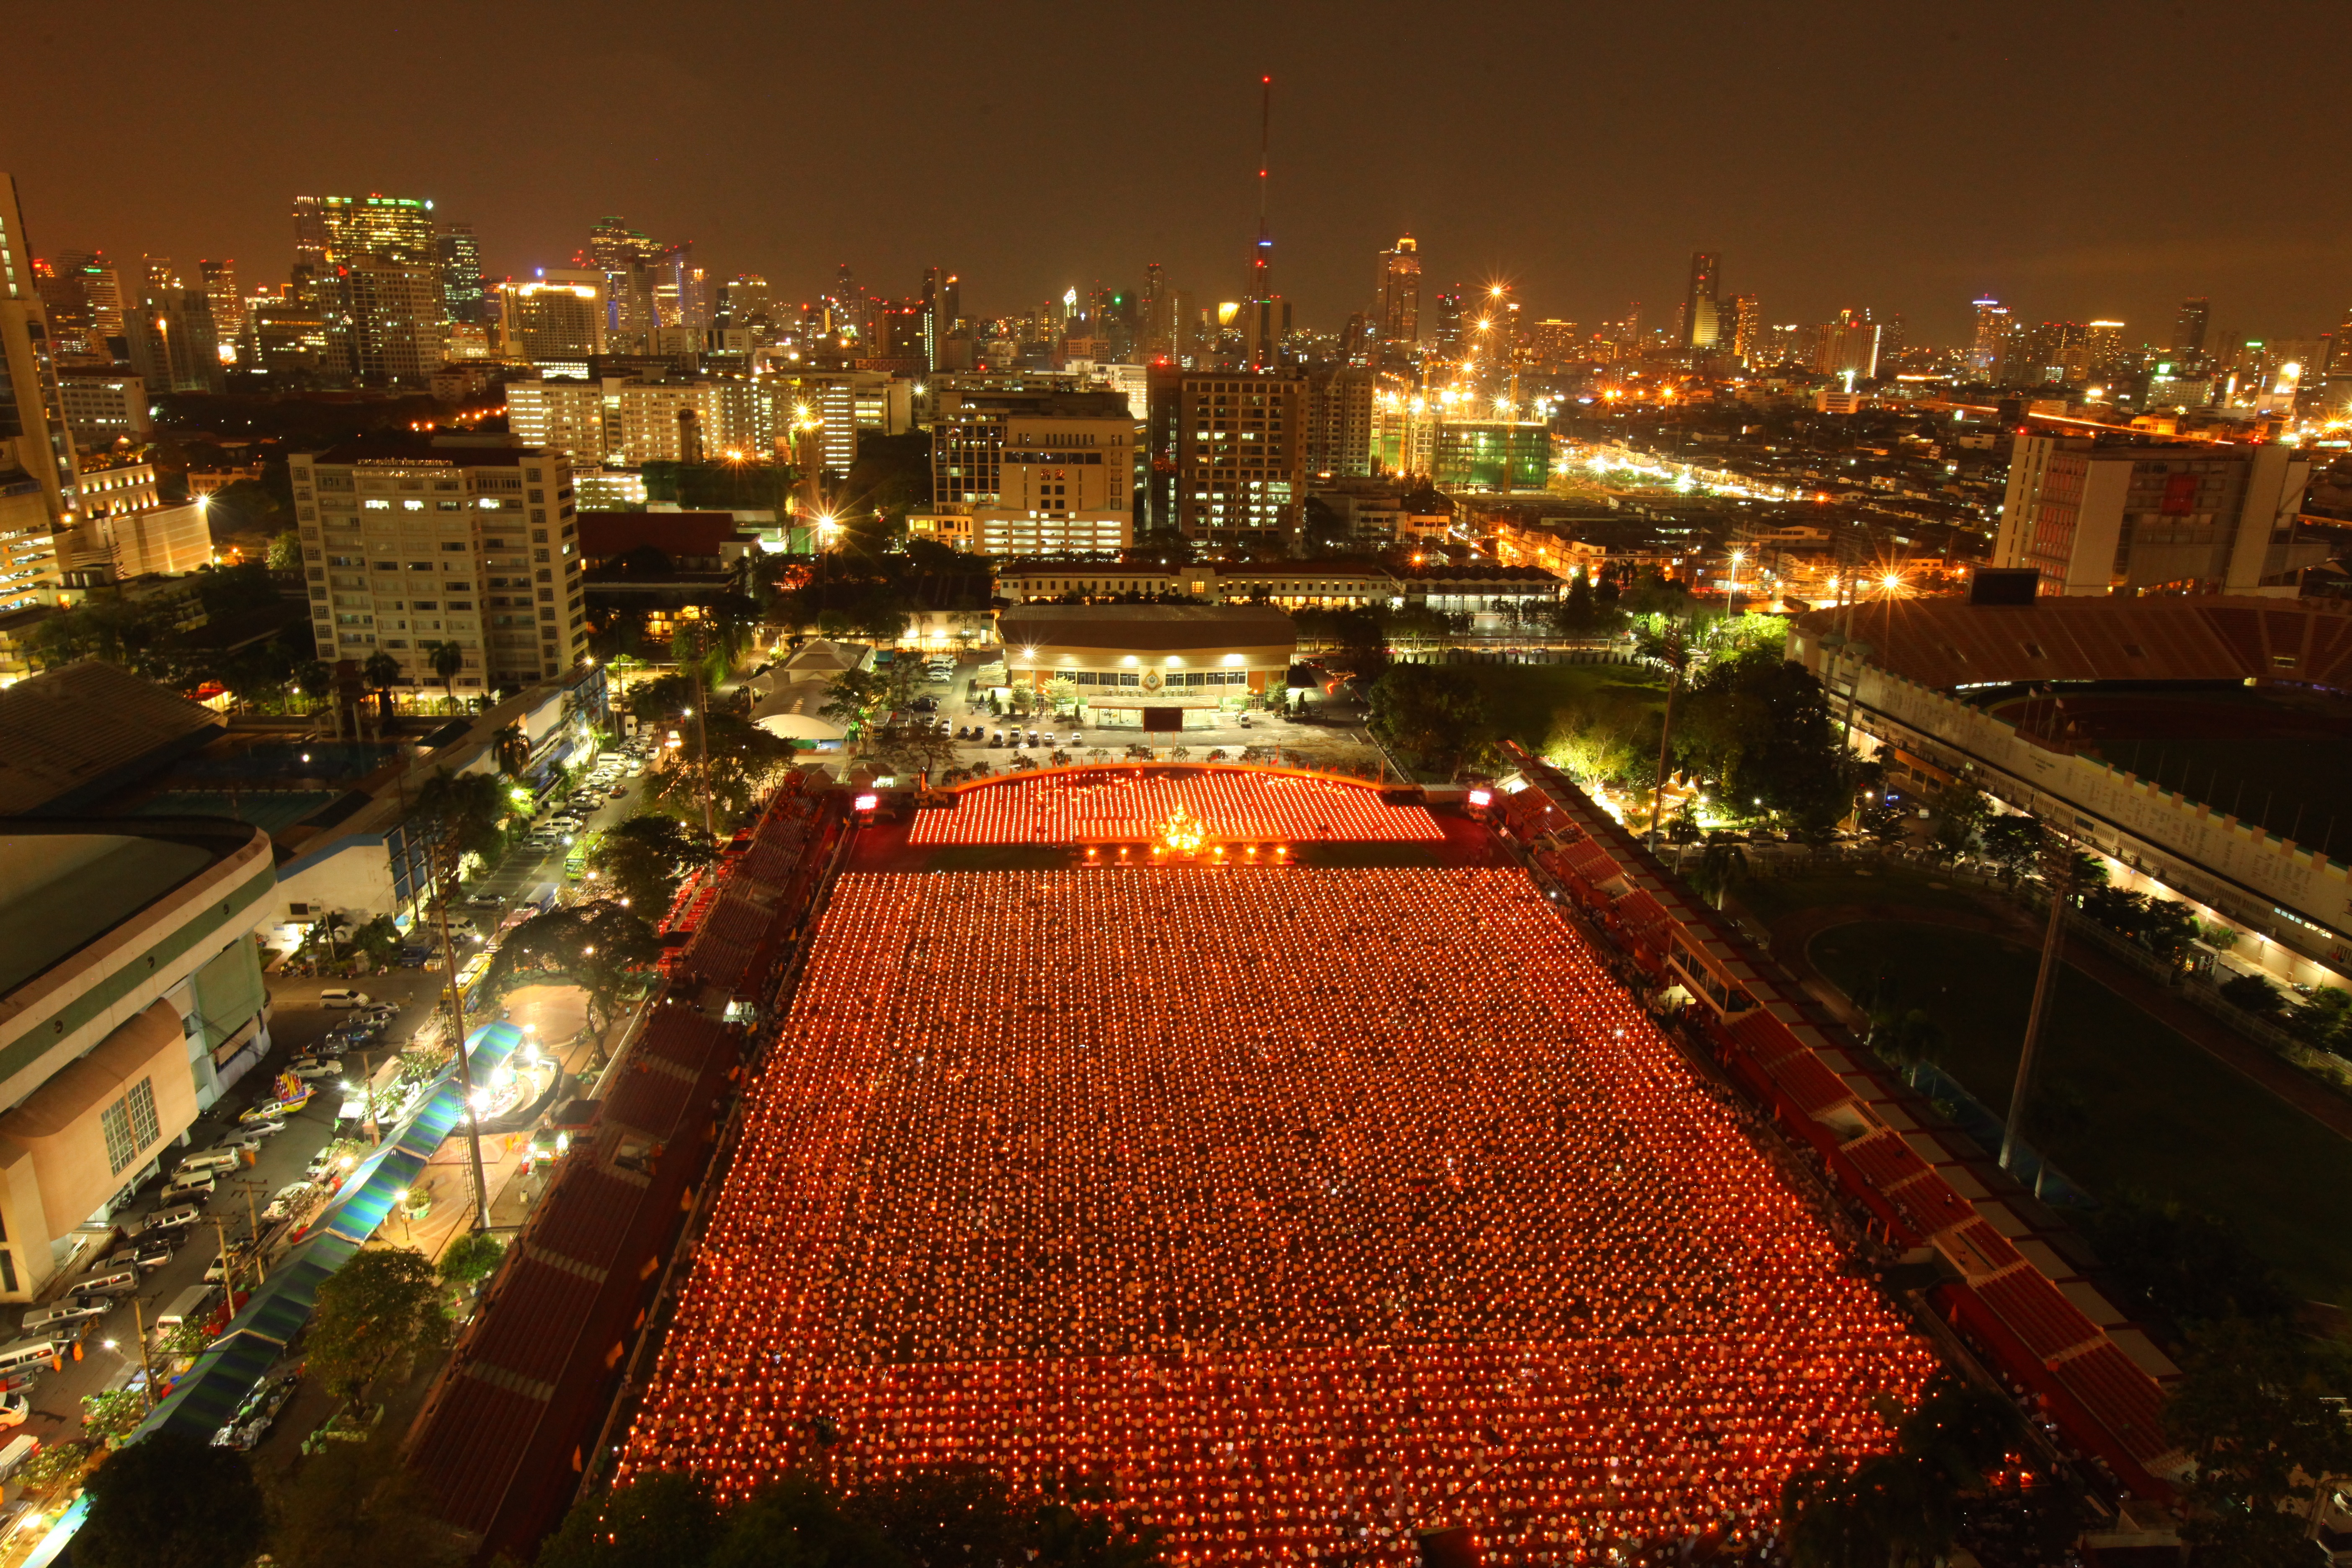
skyline, night, city, skyscraper, cityscape, downtown, celebration, evening, buddhism, stadium, thailand, ceremony, arena, bangkok, metropolis, convention, aerial photography, urban area, human settlement, metropolitan area